Bug!

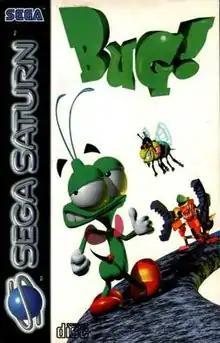
European Sega Saturn version cover art

Bug! is a platform game developed by Realtime Associates and published by Sega for the Sega Saturn. It was first released in North America, in 1995, weeks after the Saturn's launch there; in Europe on September 15, 1995; and, in Japan, on December 8 the same year. It was also ported to Windows 3.1x and Windows 95 in 1996 by Beam Software. The game is one of the earliest examples of 3D platforming, as well as one of the first platform games released on the Saturn. Character movement is restricted to a track, unlike many in the genre that allow for unrestricted movement in all directions.